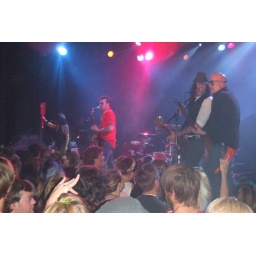
Eagles of Death Metal rock the house at the Commodore in Vancouver